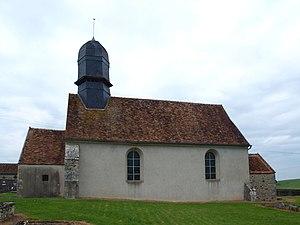
Saint-Loup-de-Gonois (Loiret, France)